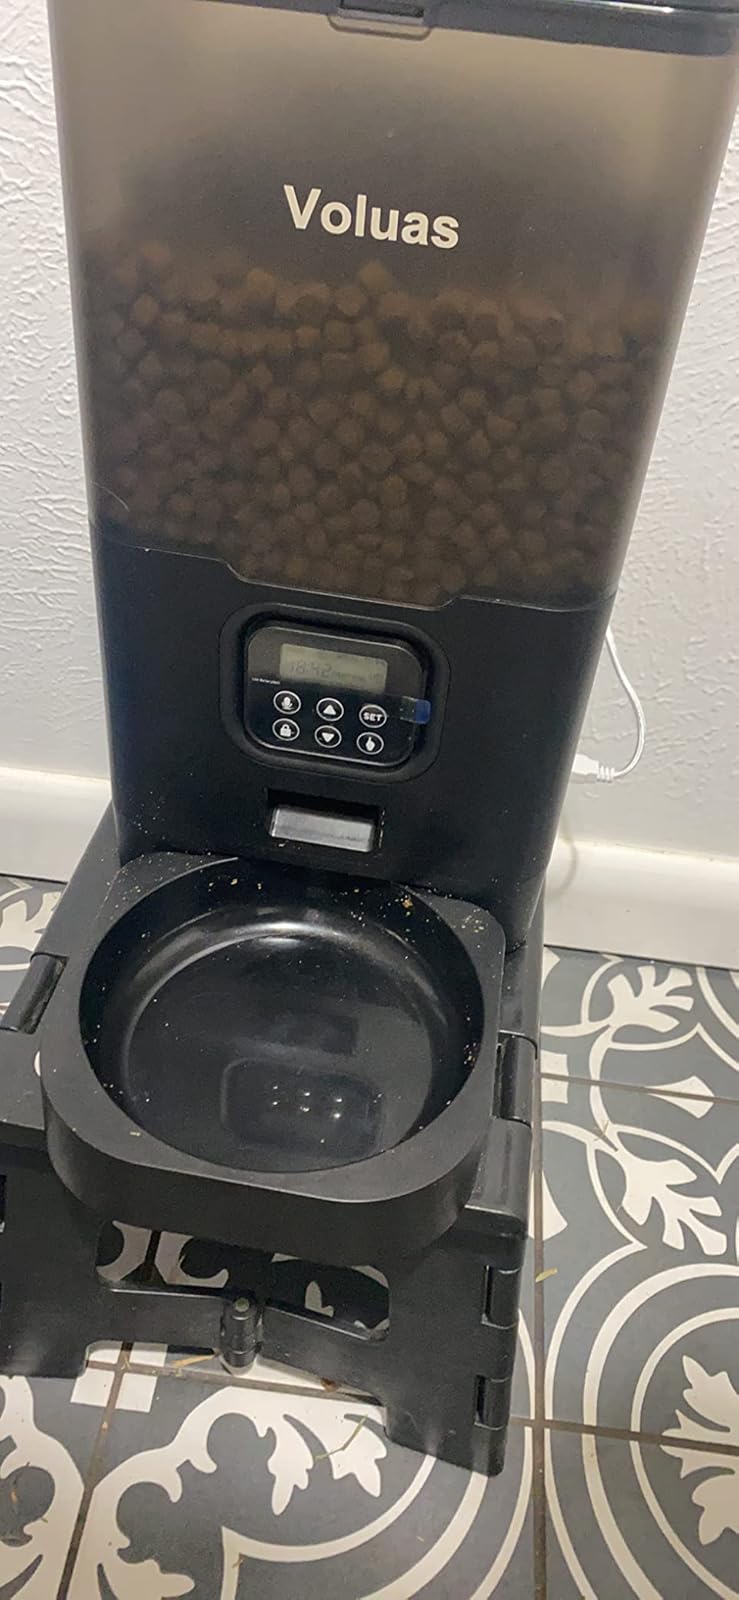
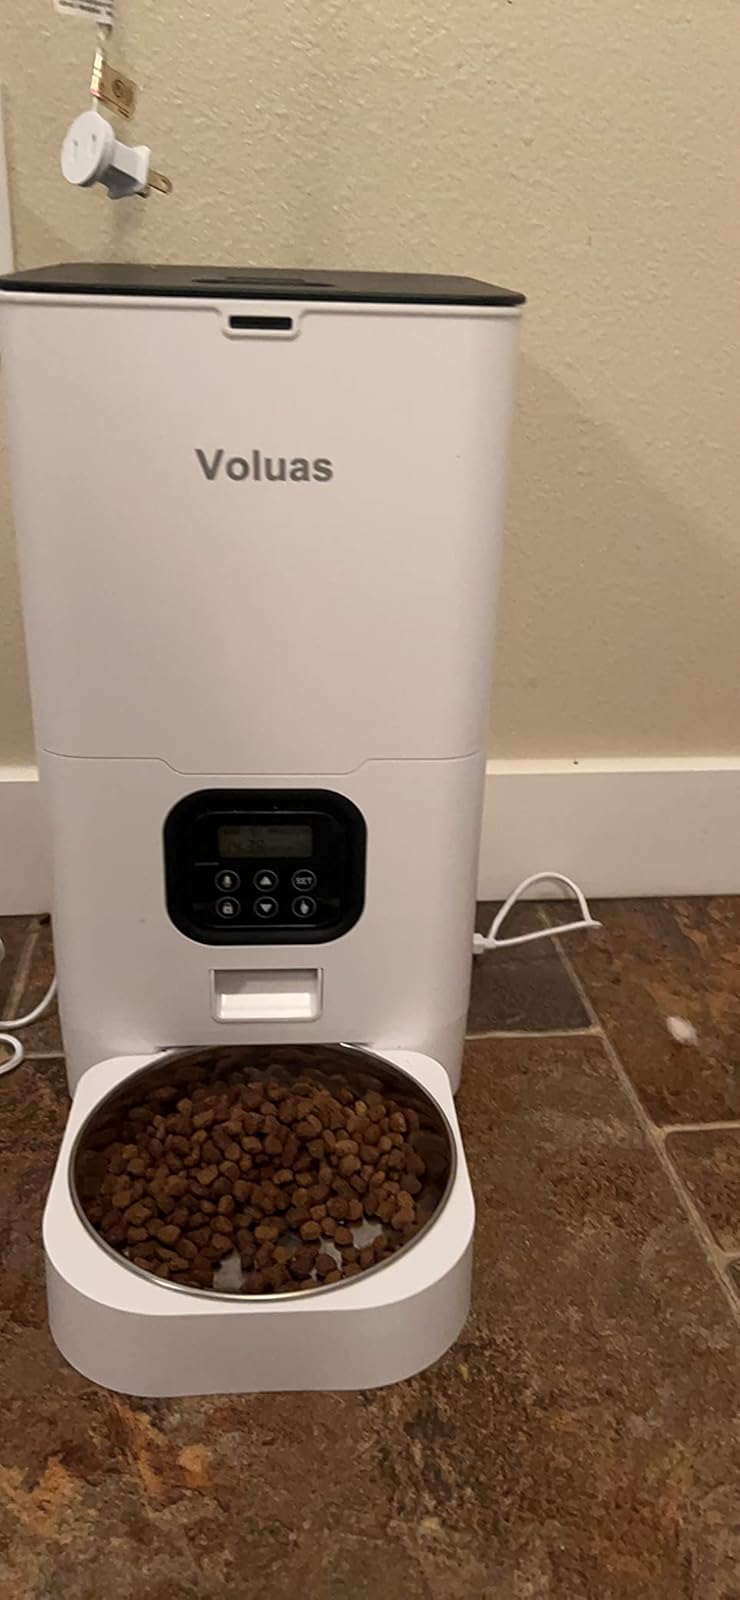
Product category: items_feeder
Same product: no